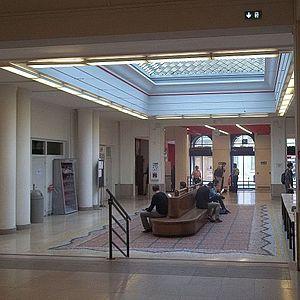
Le hall principal de Sciences Po et sa ""péniche"""
L'Institut d'études politiques de Paris, communément appelé Sciences Po, est un grand établissement public à caractère scientifique, culturel et professionnel dans les domaines des sciences humaines et sociales, notamment le droit, l'économie, l'histoire, la sociologie et la science politique. Des enseignements de relations internationales, de finance, de comptabilité, de management, de gestion des ressources humaines, de communication, de marketing, de journalisme, d'urbanisme et d'environnement sont également dispensés.